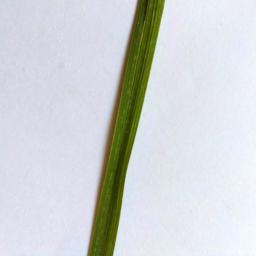
Label: Rice___Leaf_Blast